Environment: real
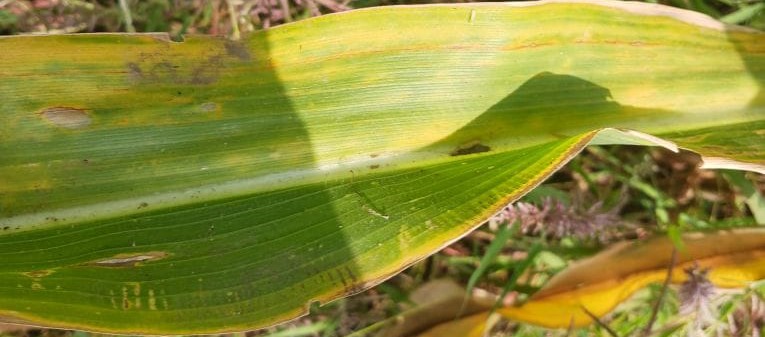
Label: potassium_deficiency